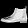
Label: Ankle boot